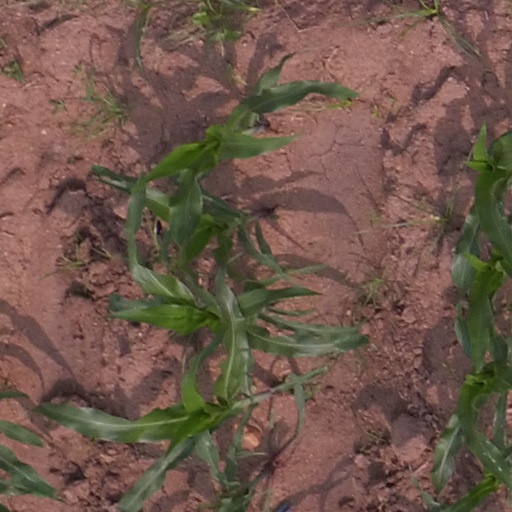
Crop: maize; corn